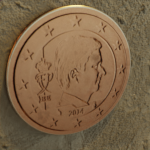
Coin value: 1cent
Country: be
Edition: 2014